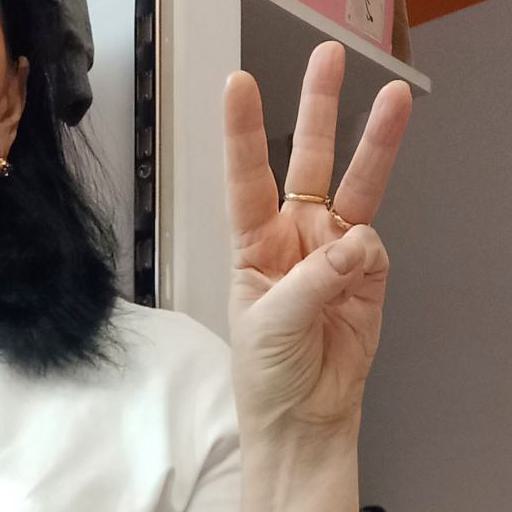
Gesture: three